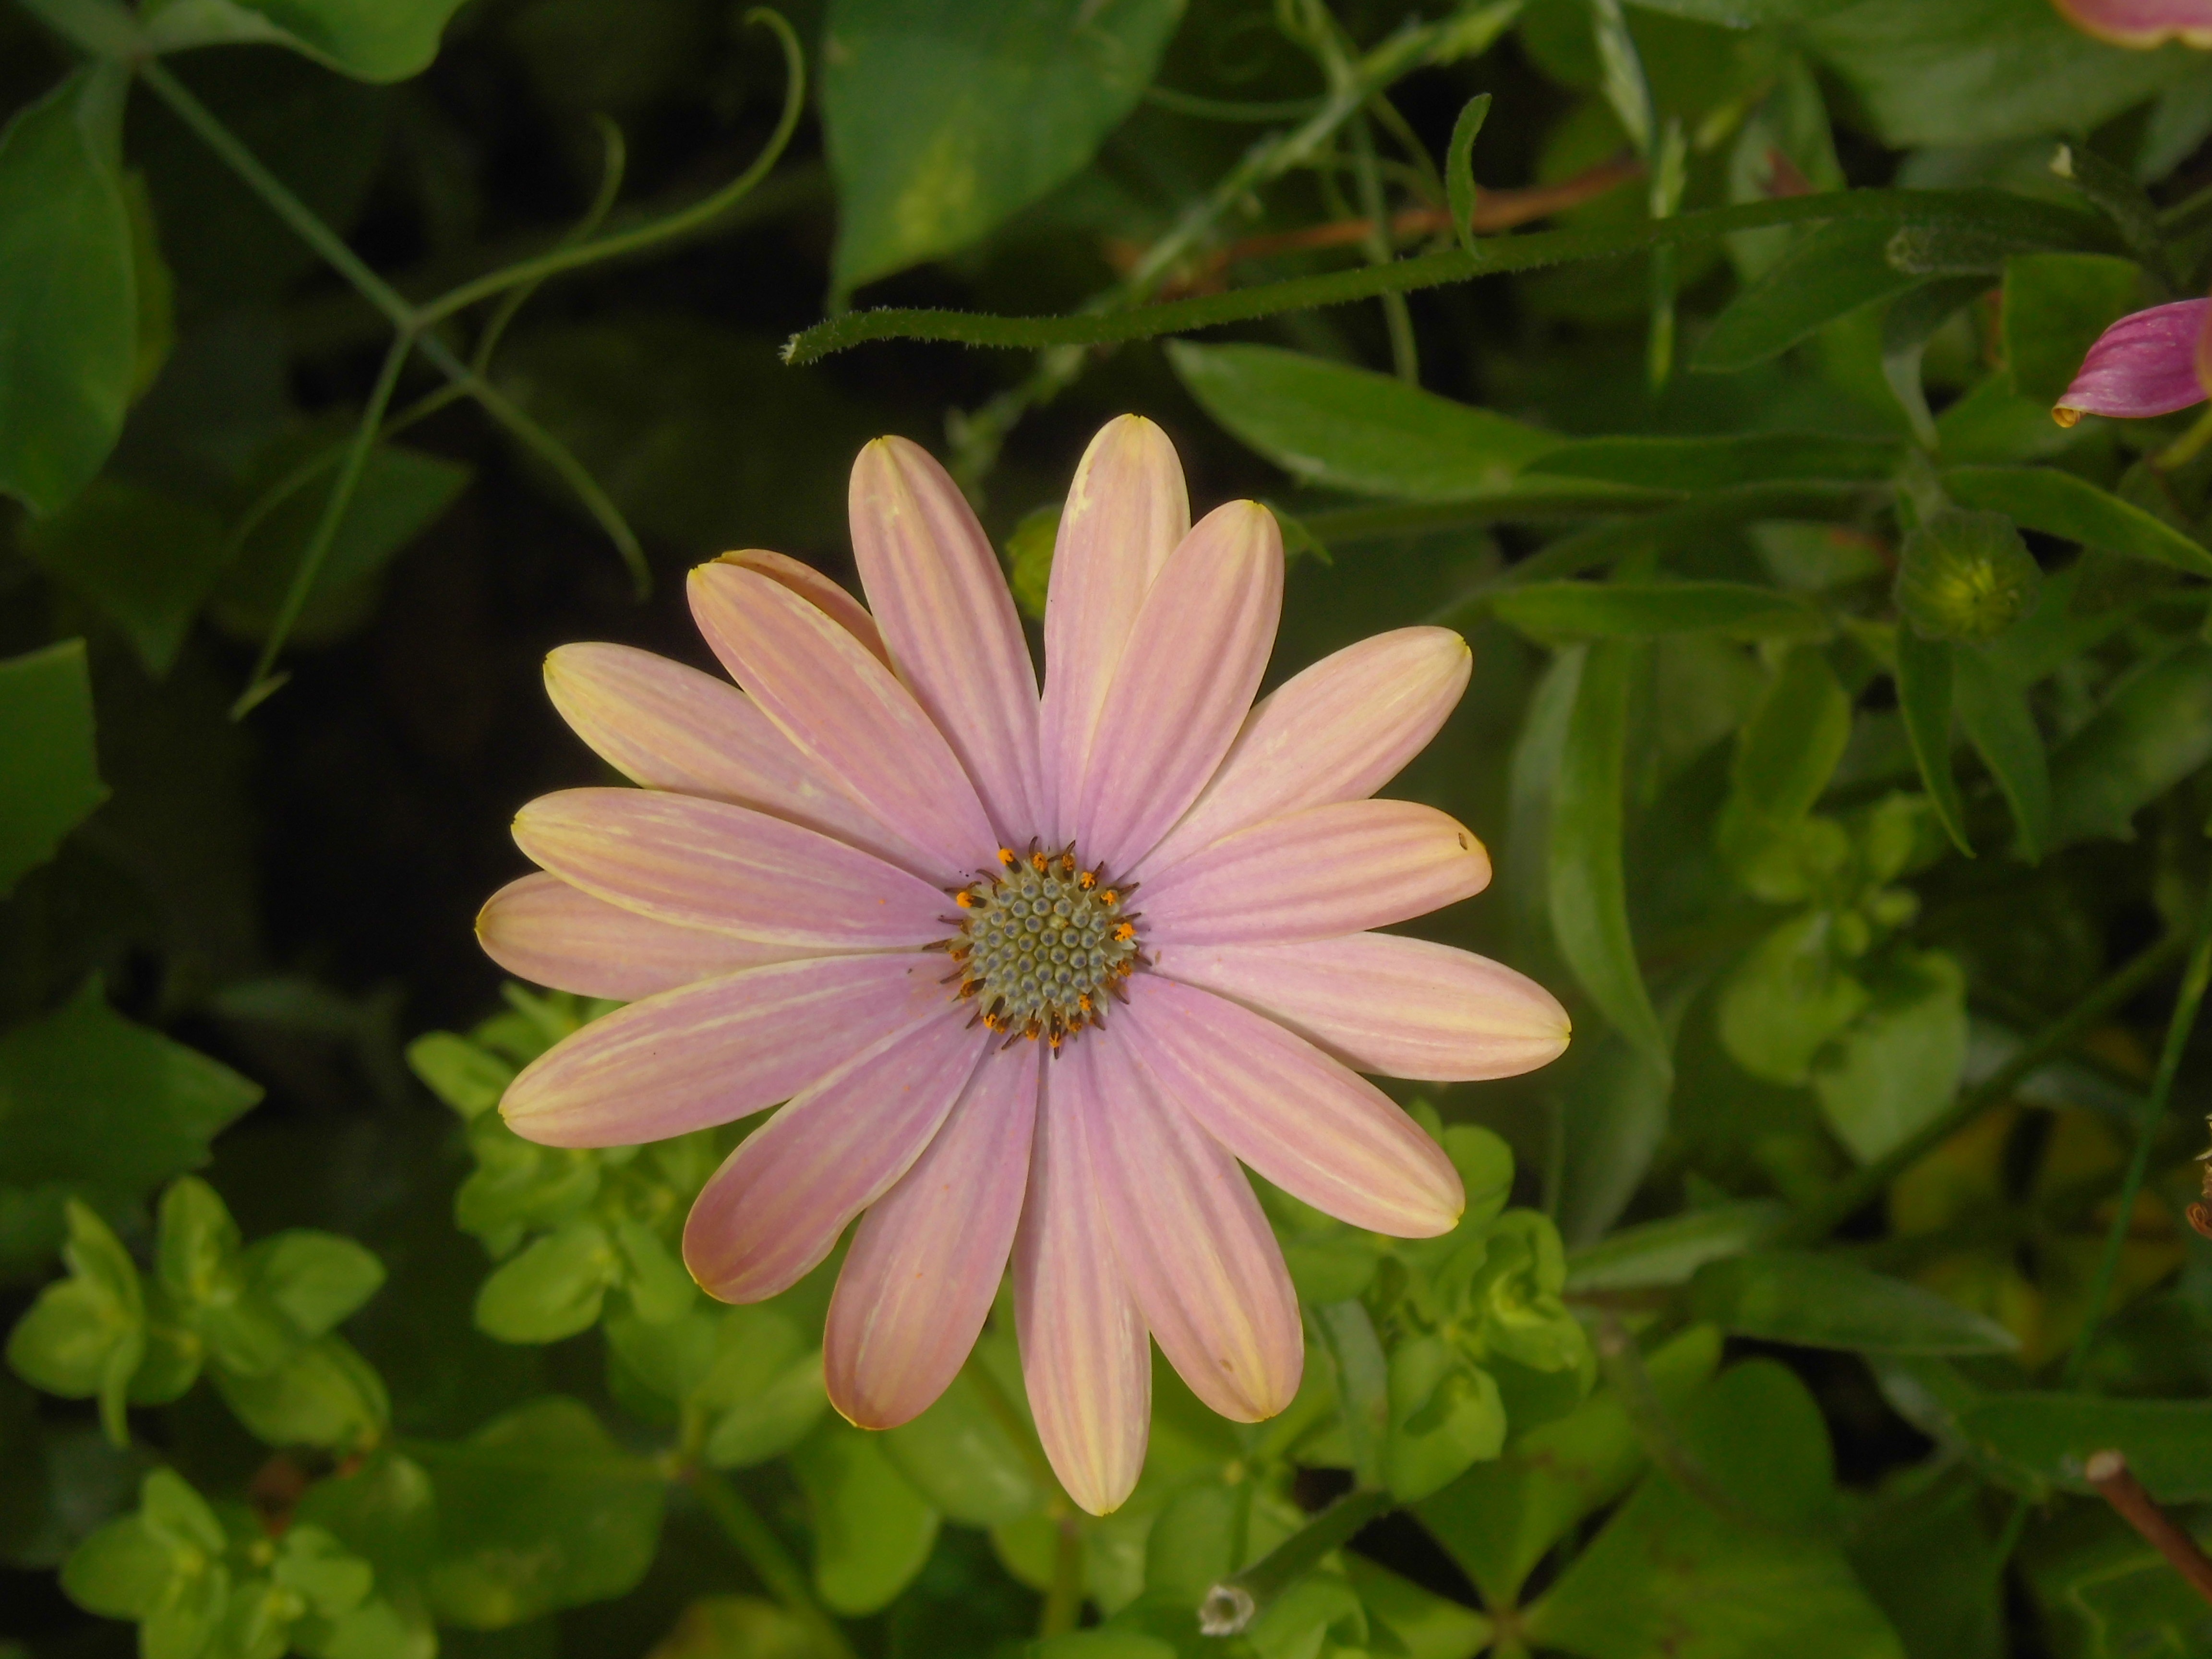
blossom, plant, flower, petal, bloom, summer, floral, daisy, decoration, fresh, botany, blooming, colorful, garden, pink, flora, season, botanical, wildflower, african, osteospermum, macro photography, flowering plant, daisy family, annual plant, land plant